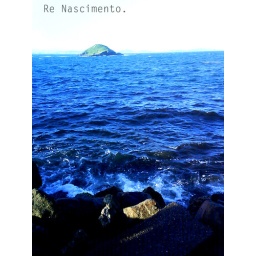
Smashed water in rocks